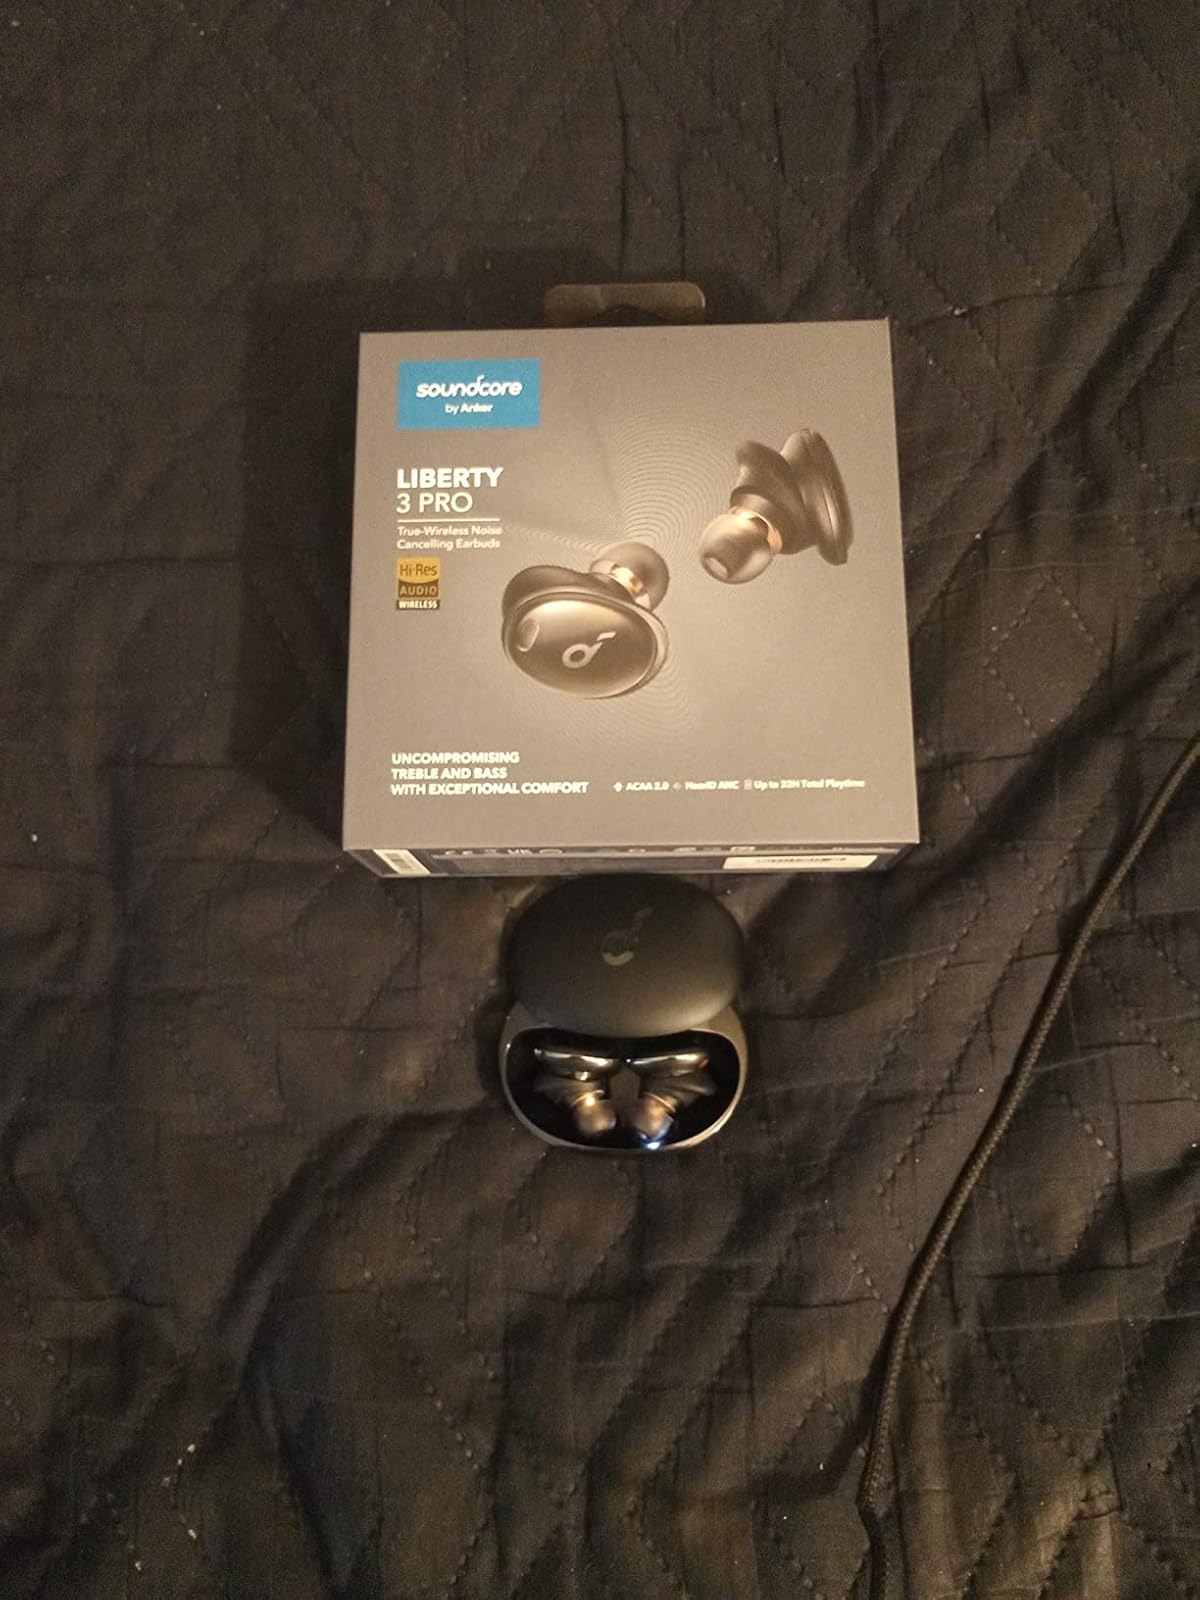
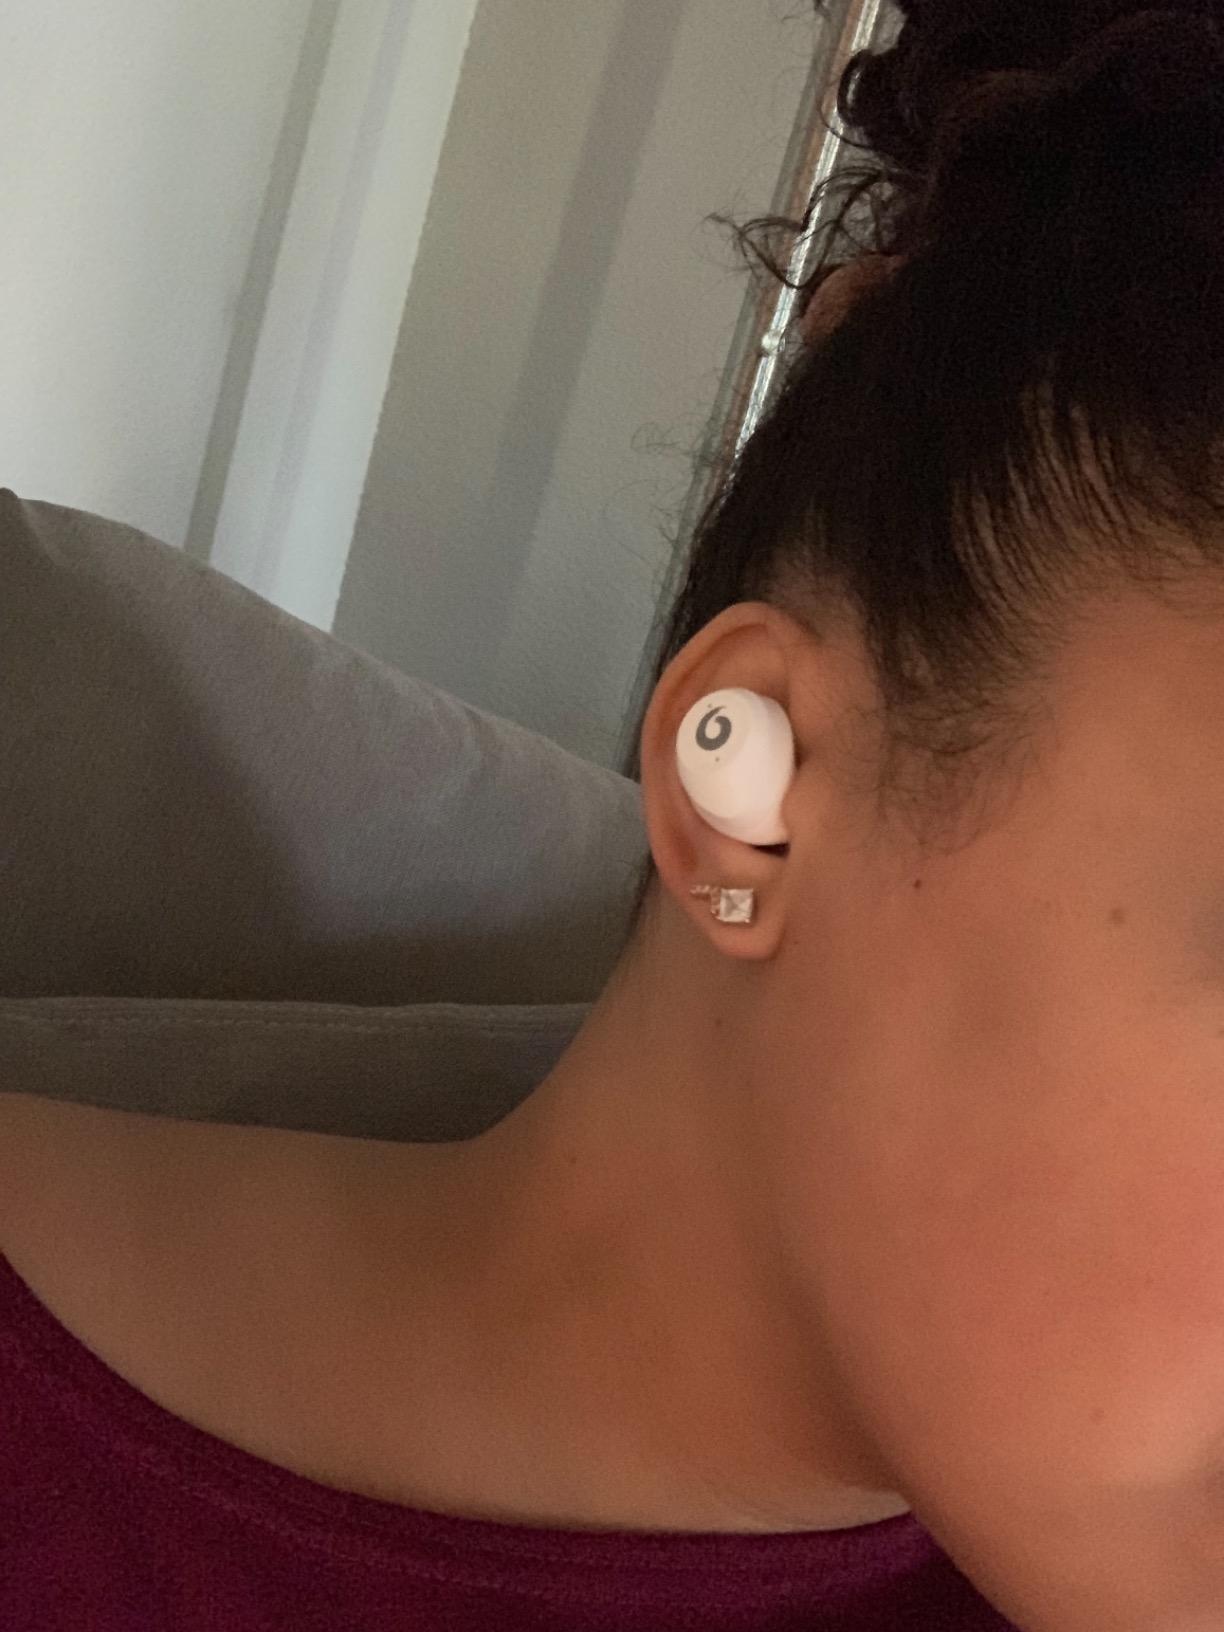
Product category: earbuds
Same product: no